History of the Afghan Armed Forces (2002–2021)

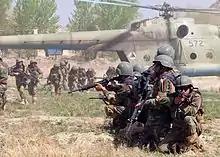
Afghan Commandos practice infiltration techniques, 1 April 2010 at Camp Morehead in the outer regions of Kabul.

In 2010, the army had limited fighting capacity. Even the best Afghan units lacked training, discipline and adequate reinforcements. In one new unit in Baghlan Province, soldiers had been found cowering in ditches rather than fighting. Some were suspected of collaborating with the Taliban. "They don't have the basics, so they lay down," said Capt. Michael Bell, who was one of a team of US and Hungarian mentors tasked with training Afghan soldiers. "I ran around for an hour trying to get them to shoot, getting fired on. I couldn't get them to shoot their weapons." In addition, 9 out of 10 soldiers in the Afghan National Army were illiterate.